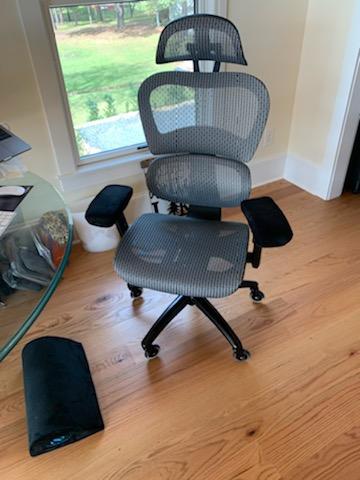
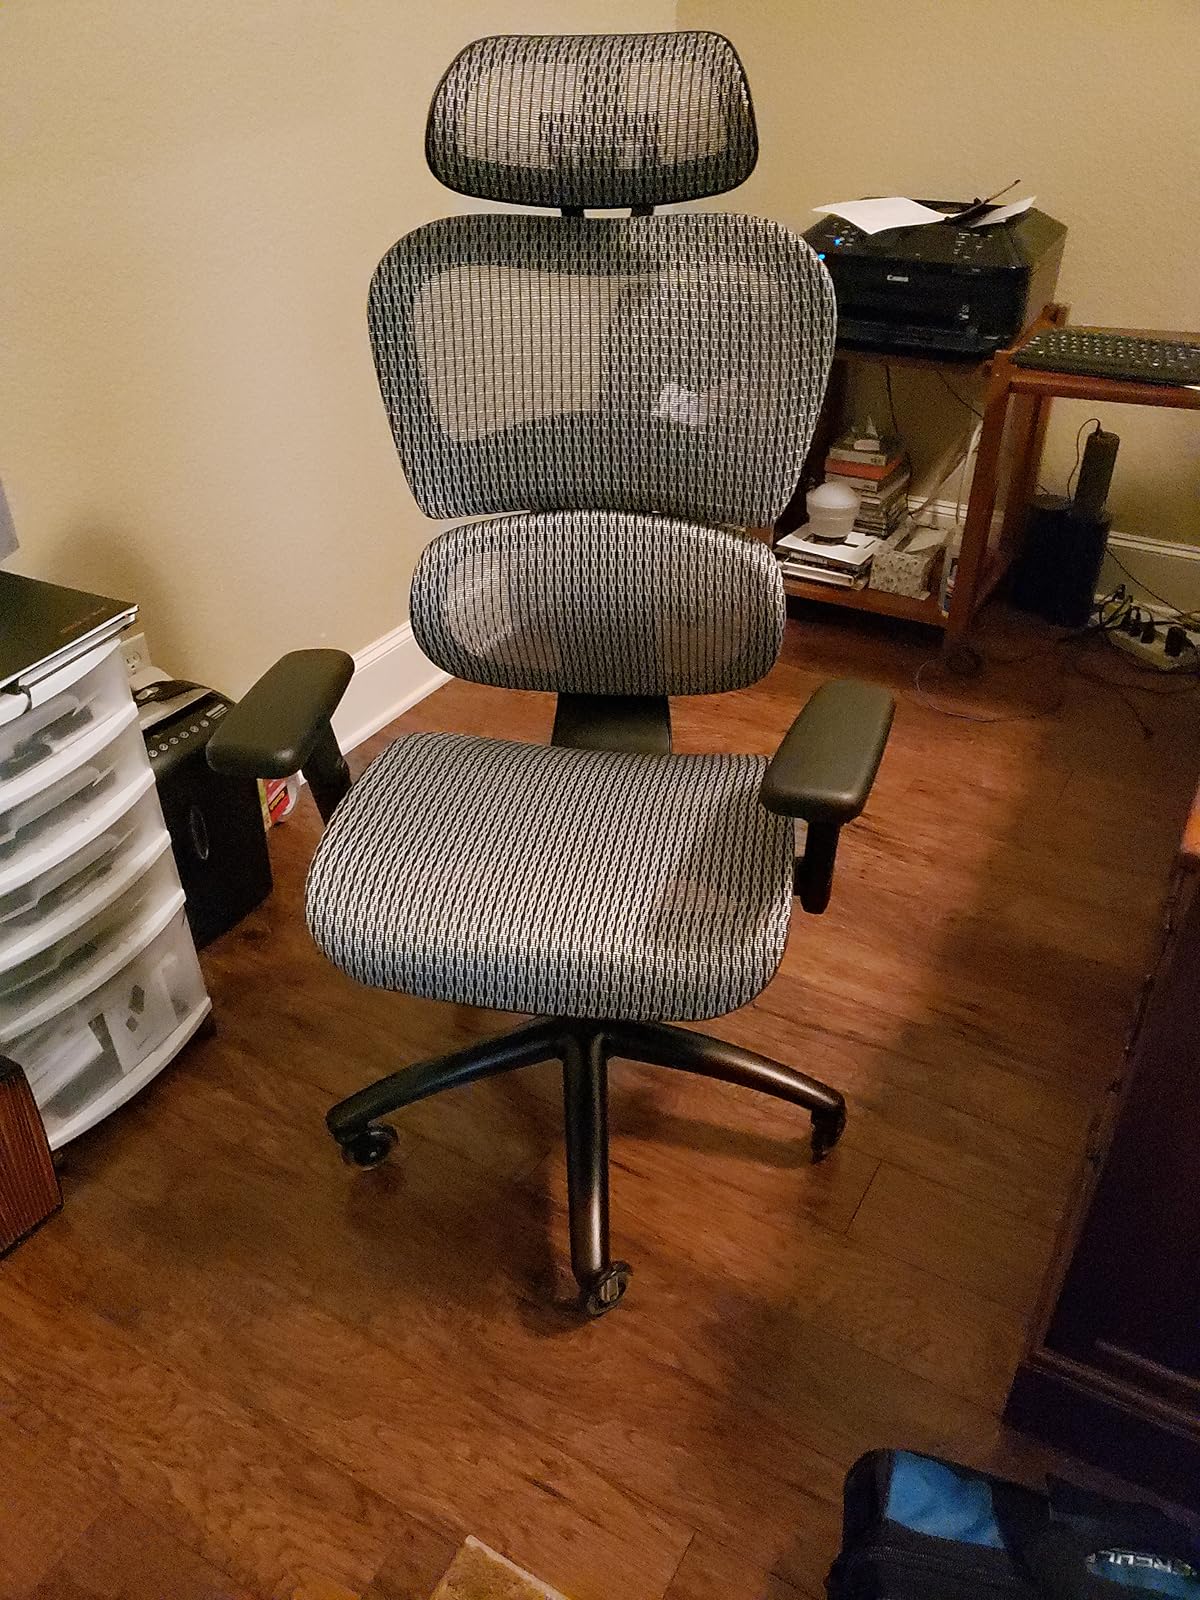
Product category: items_chair
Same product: yes